Victoria Seals

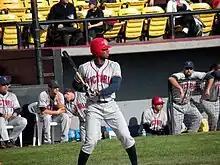
Jamar Hill bats during the team's inaugural season

Baseball has a long and distinguished history in the city of Victoria dating back to the mid-19th century. Many amateur and professional teams from many different leagues have called the city their home over the years, including a New York Yankees farm team called the Victoria Athletics from 1946 to 1951.